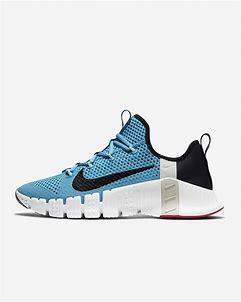
Brand: Nike
Model: Free Metcon 3